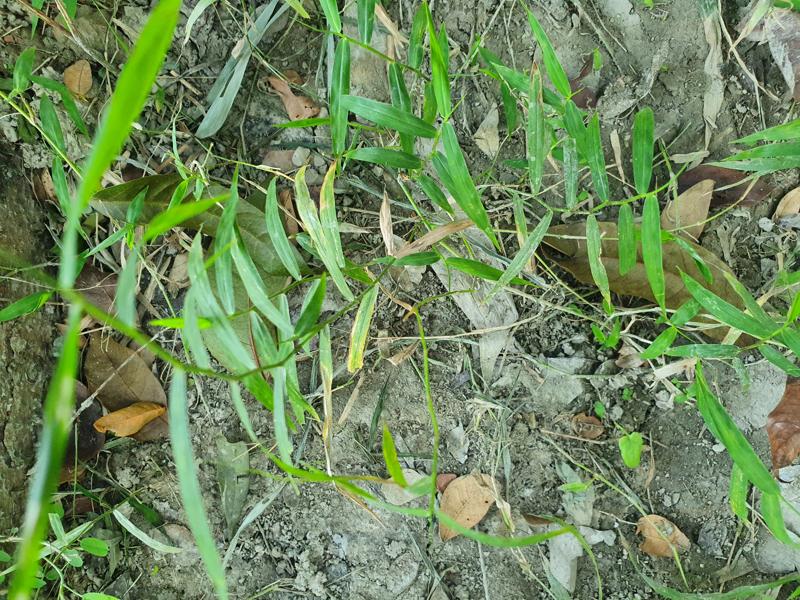
Weed species: Panicum repens